Carl Moltke

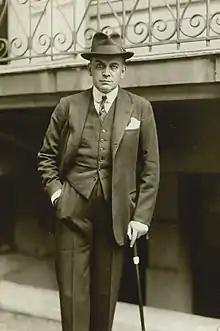
Moltke circa 1910

Count Carl Poul Oscar Moltke (2 January 1869 – 5 September 1935) was the Danish minister to the United States in 1908 and the Foreign Minister of Denmark 1924–1926.